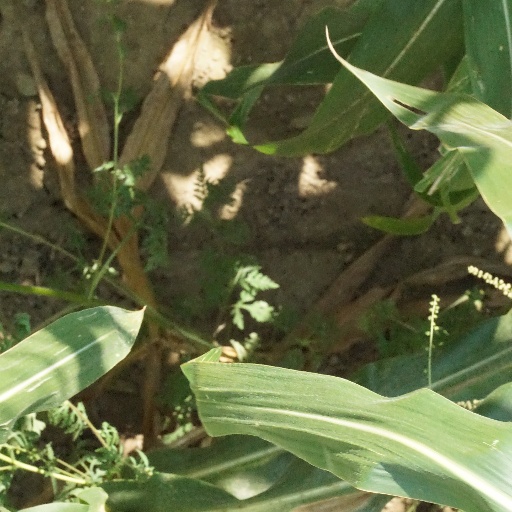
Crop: maize; corn